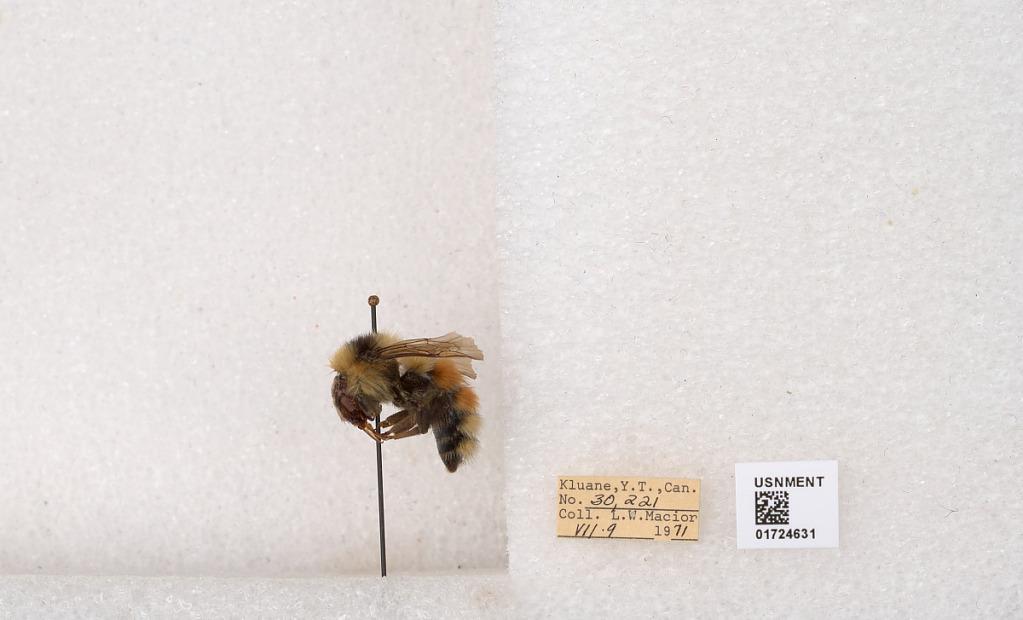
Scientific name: Bombus (Pyrobombus) sylvicola Kirby
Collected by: L. Macior
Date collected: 1971-7-9
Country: Canada
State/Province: Yukon Territory
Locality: Kluane National Park and Reserve
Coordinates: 60.7493, -139.504